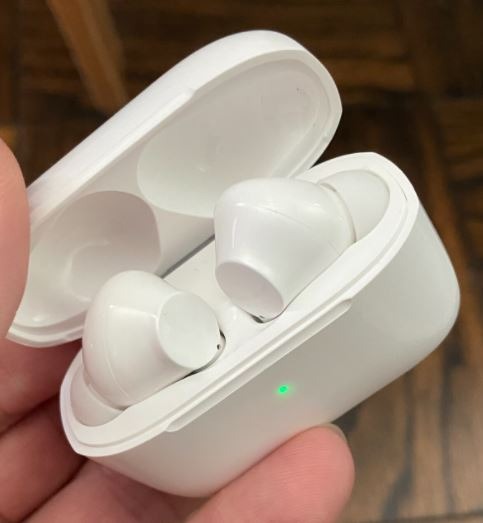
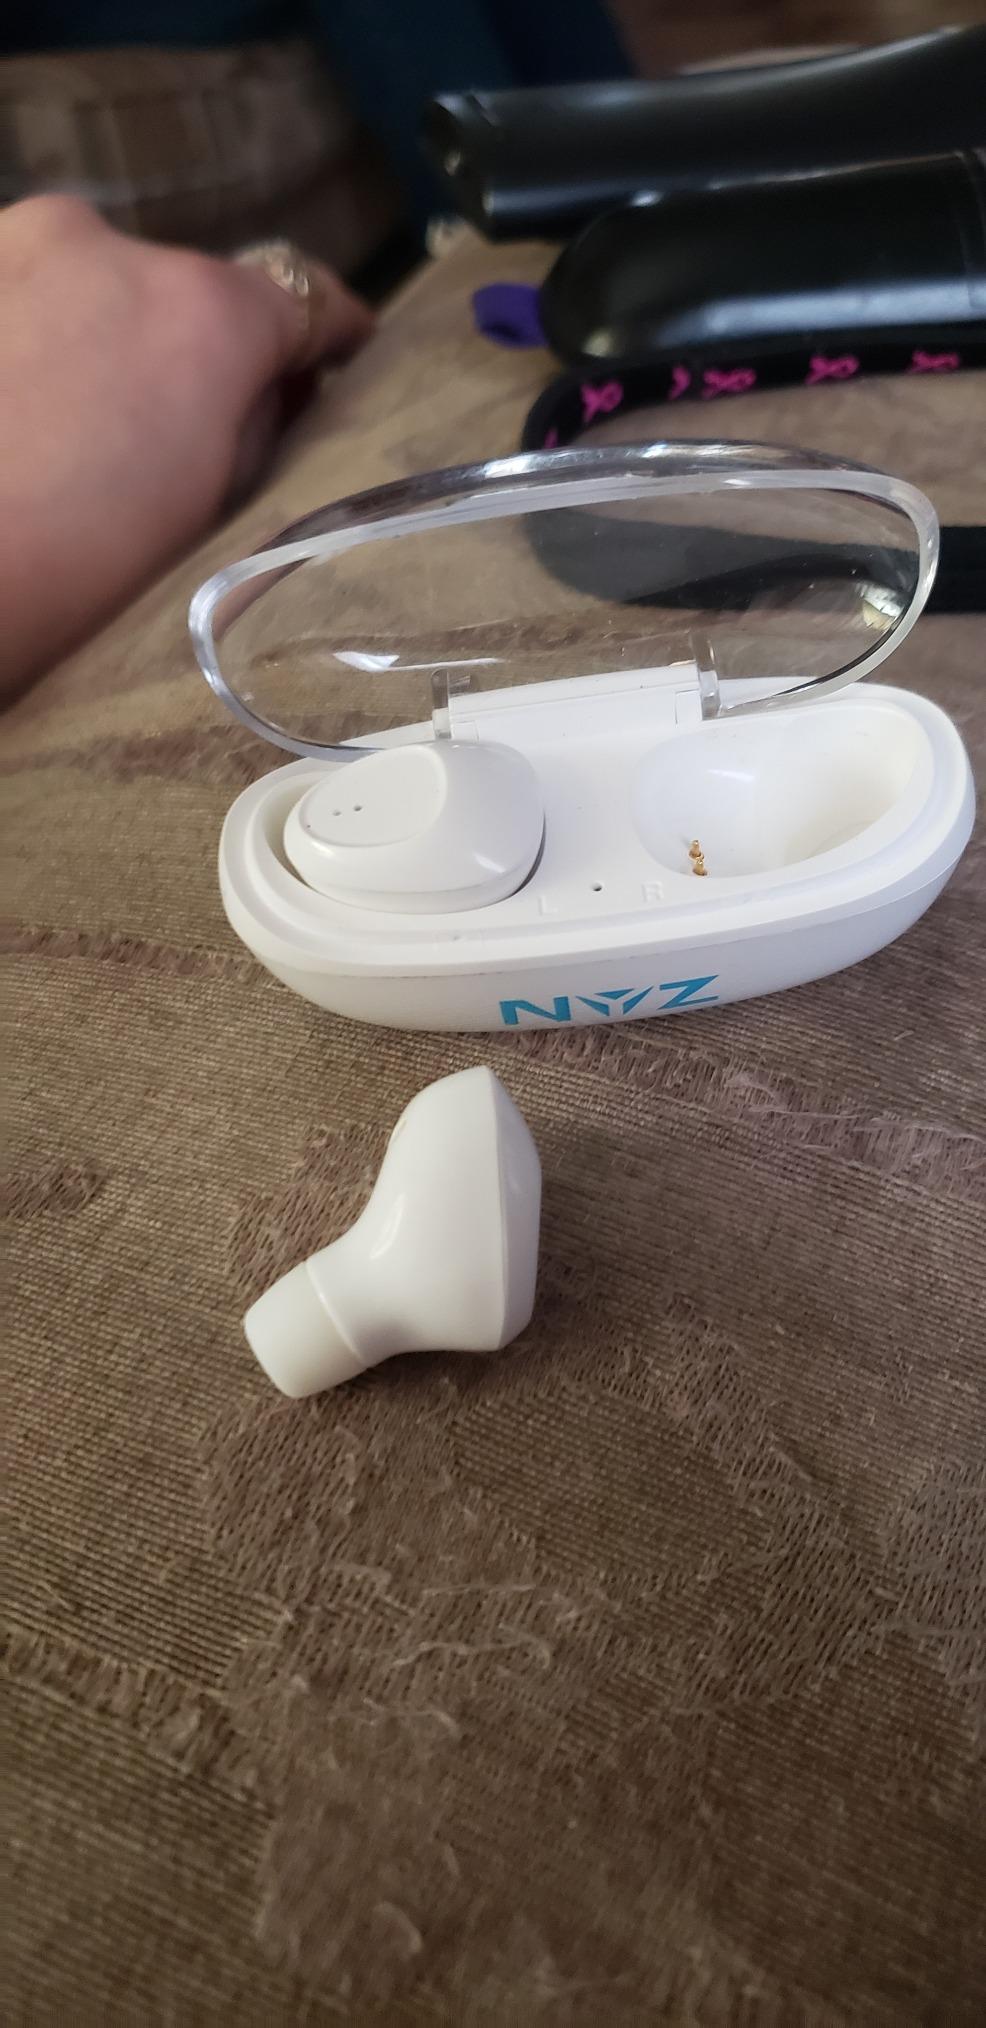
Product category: earbuds
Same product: no